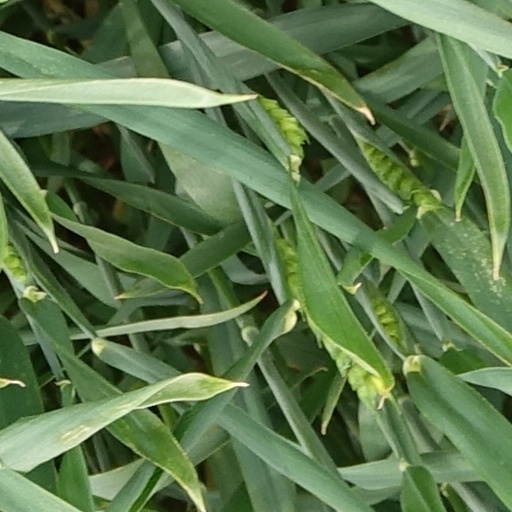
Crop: wheat